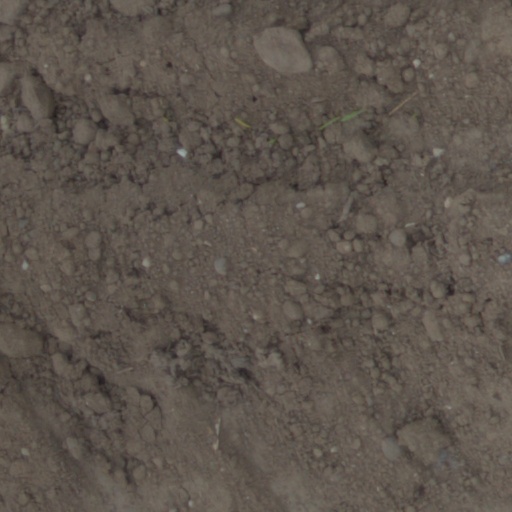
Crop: wheat